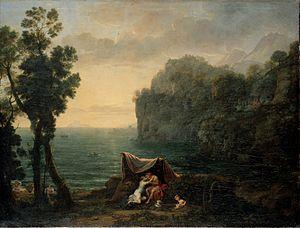
Aci, Galatea e Polifemo est une cantate profane de Georg Friedrich Haendel, composée pendant son séjour italien.